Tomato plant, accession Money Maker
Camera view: vertical (180 deg); turntable rotation: 90 degrees
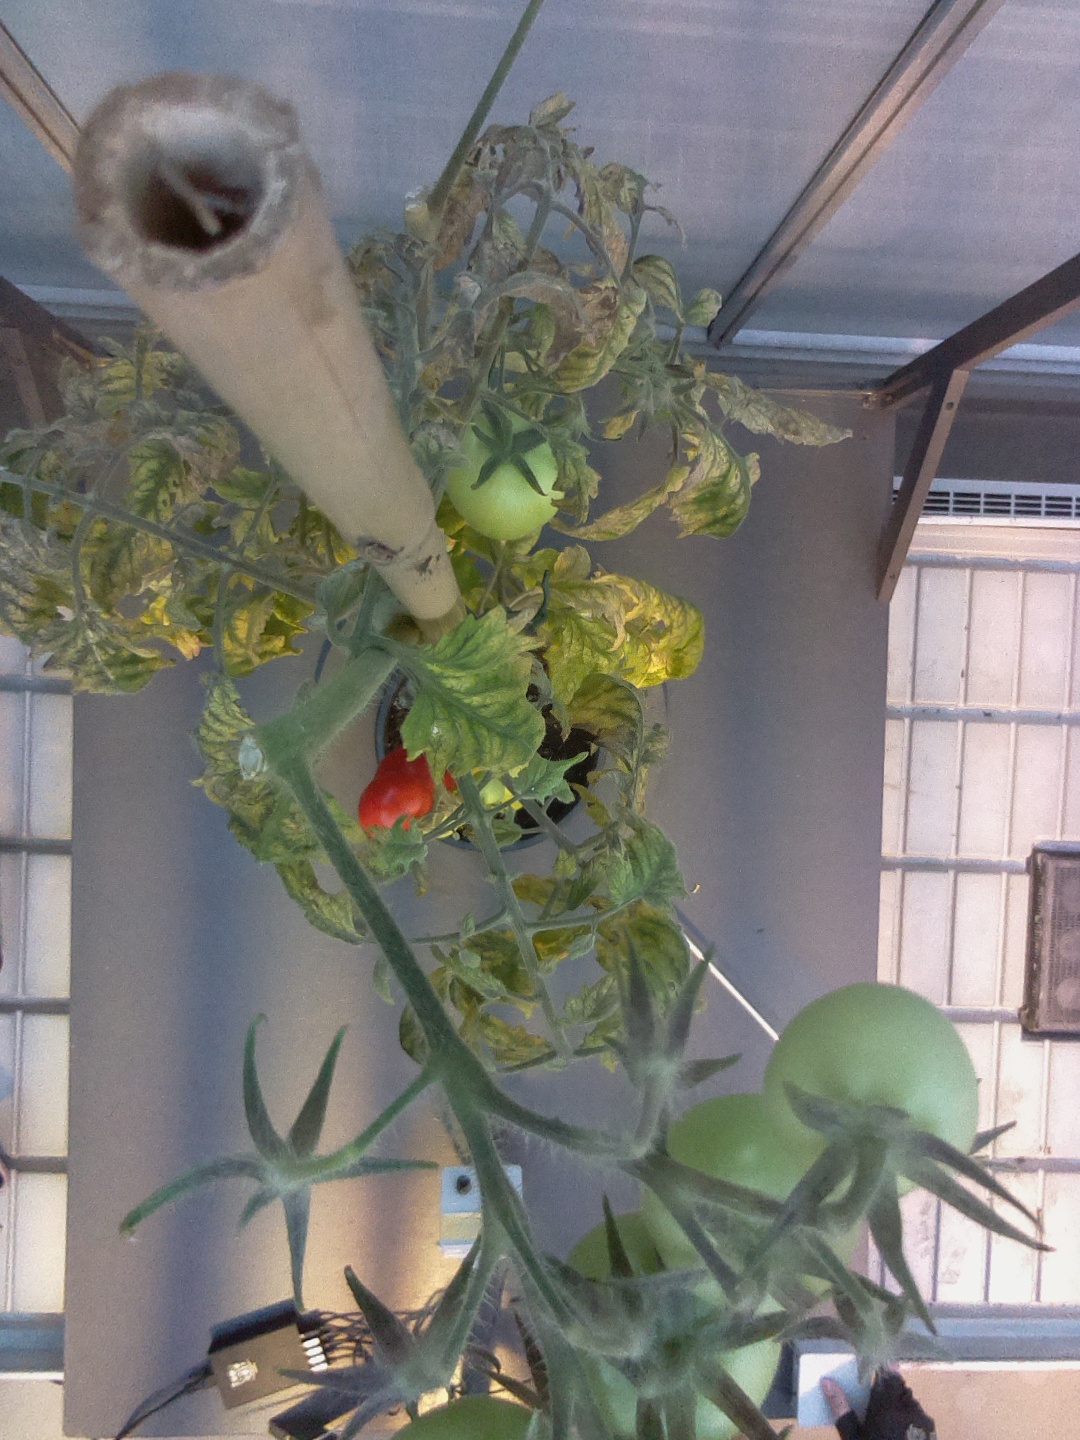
BBCH growth stage 82: 20%-30% of fruits show typical fully ripe color